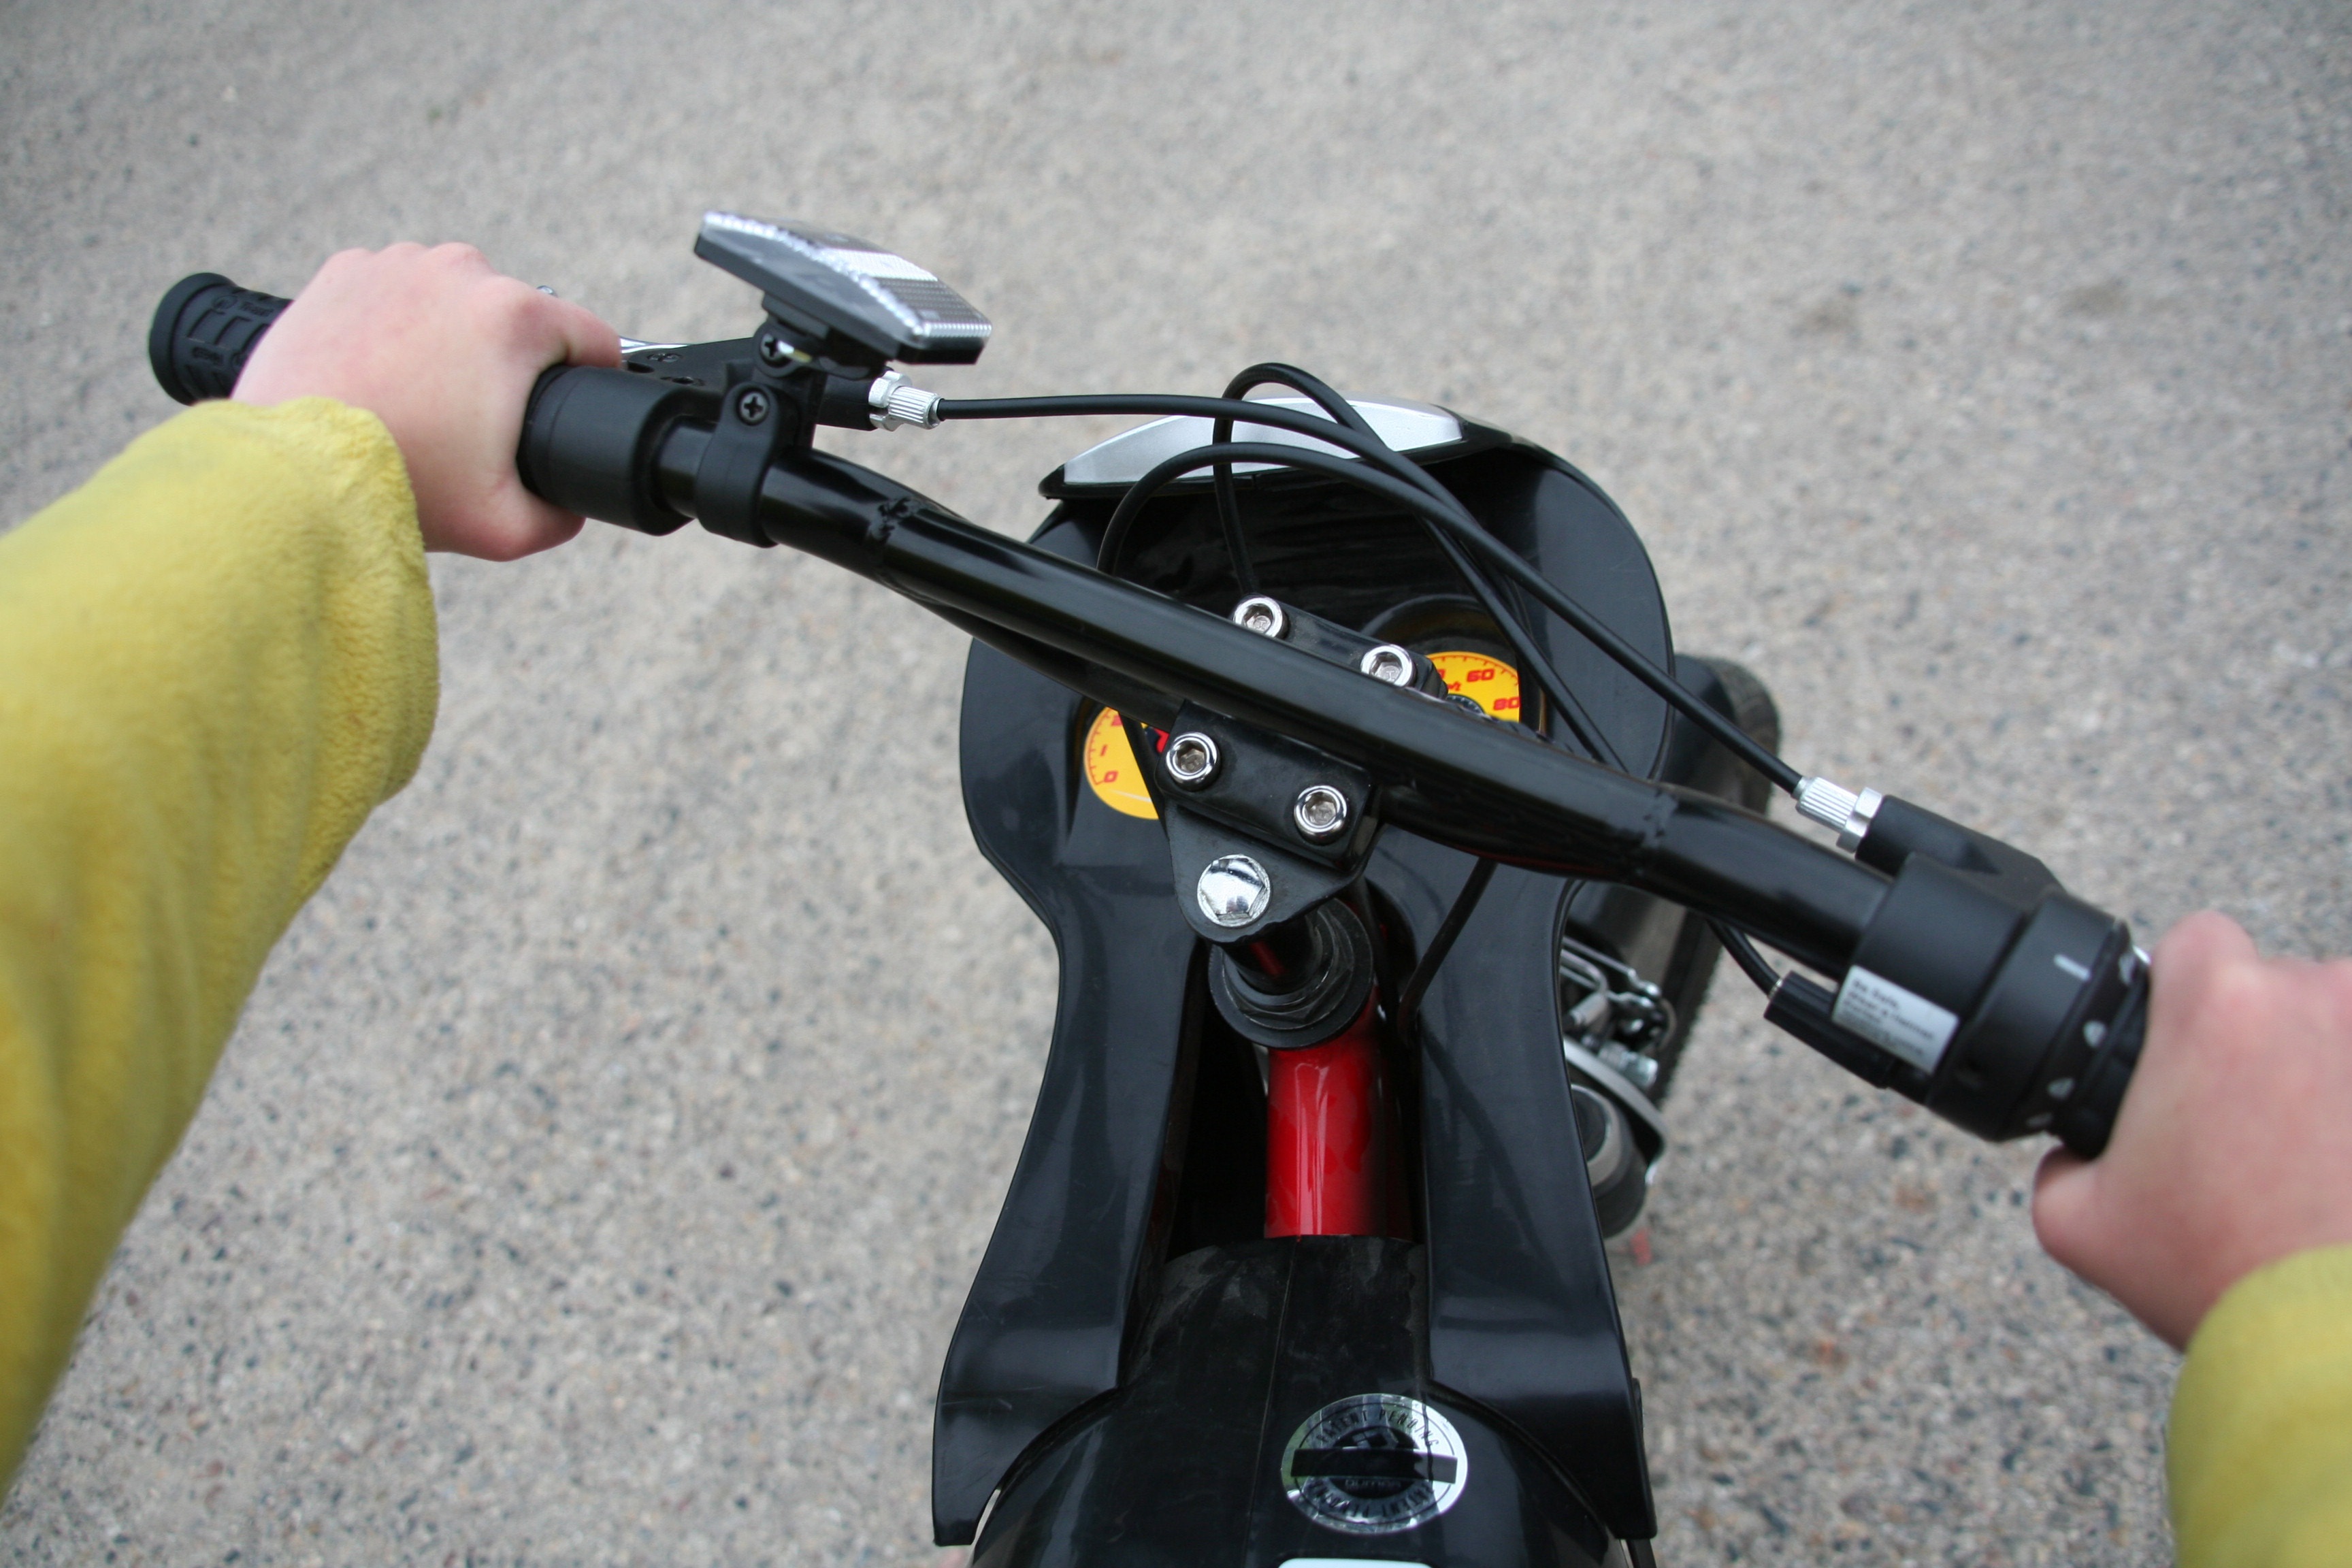
outdoor, road, adventure, bike, travel, rider, weapon, sports equipment, mountain bike, riding, fun, shooting, steering, pov, gun, firearm, point of view, shooting sport